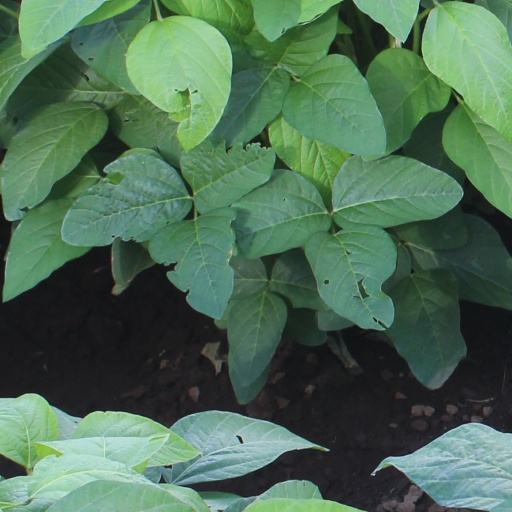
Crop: soybean